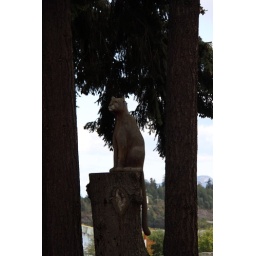
This cat sits atop a tree as you look out across the bay from the viewing point over the lumbermill.